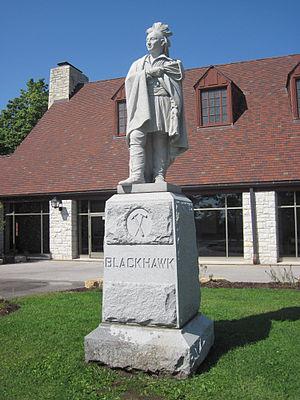
La guerre de Black Hawk est un bref conflit qui eut lieu en 1832 entre les États-Unis et des Amérindiens conduits par Black Hawk, un chef sauk. La guerre éclate peu après que Black Hawk et un groupe de Sauks, de Mesquakies, et de Kickapous connu sous le nom de British Band traverse le fleuve Mississippi vers l'État américain de l'Illinois en avril 1832. Les motifs de Black Hawk sont ambigus, mais il espérait apparemment éviter une effusion de sang alors qu'ils se réinstallaient sur des terres qui avaient été cédées aux États-Unis dans un traité disputé de 1804.